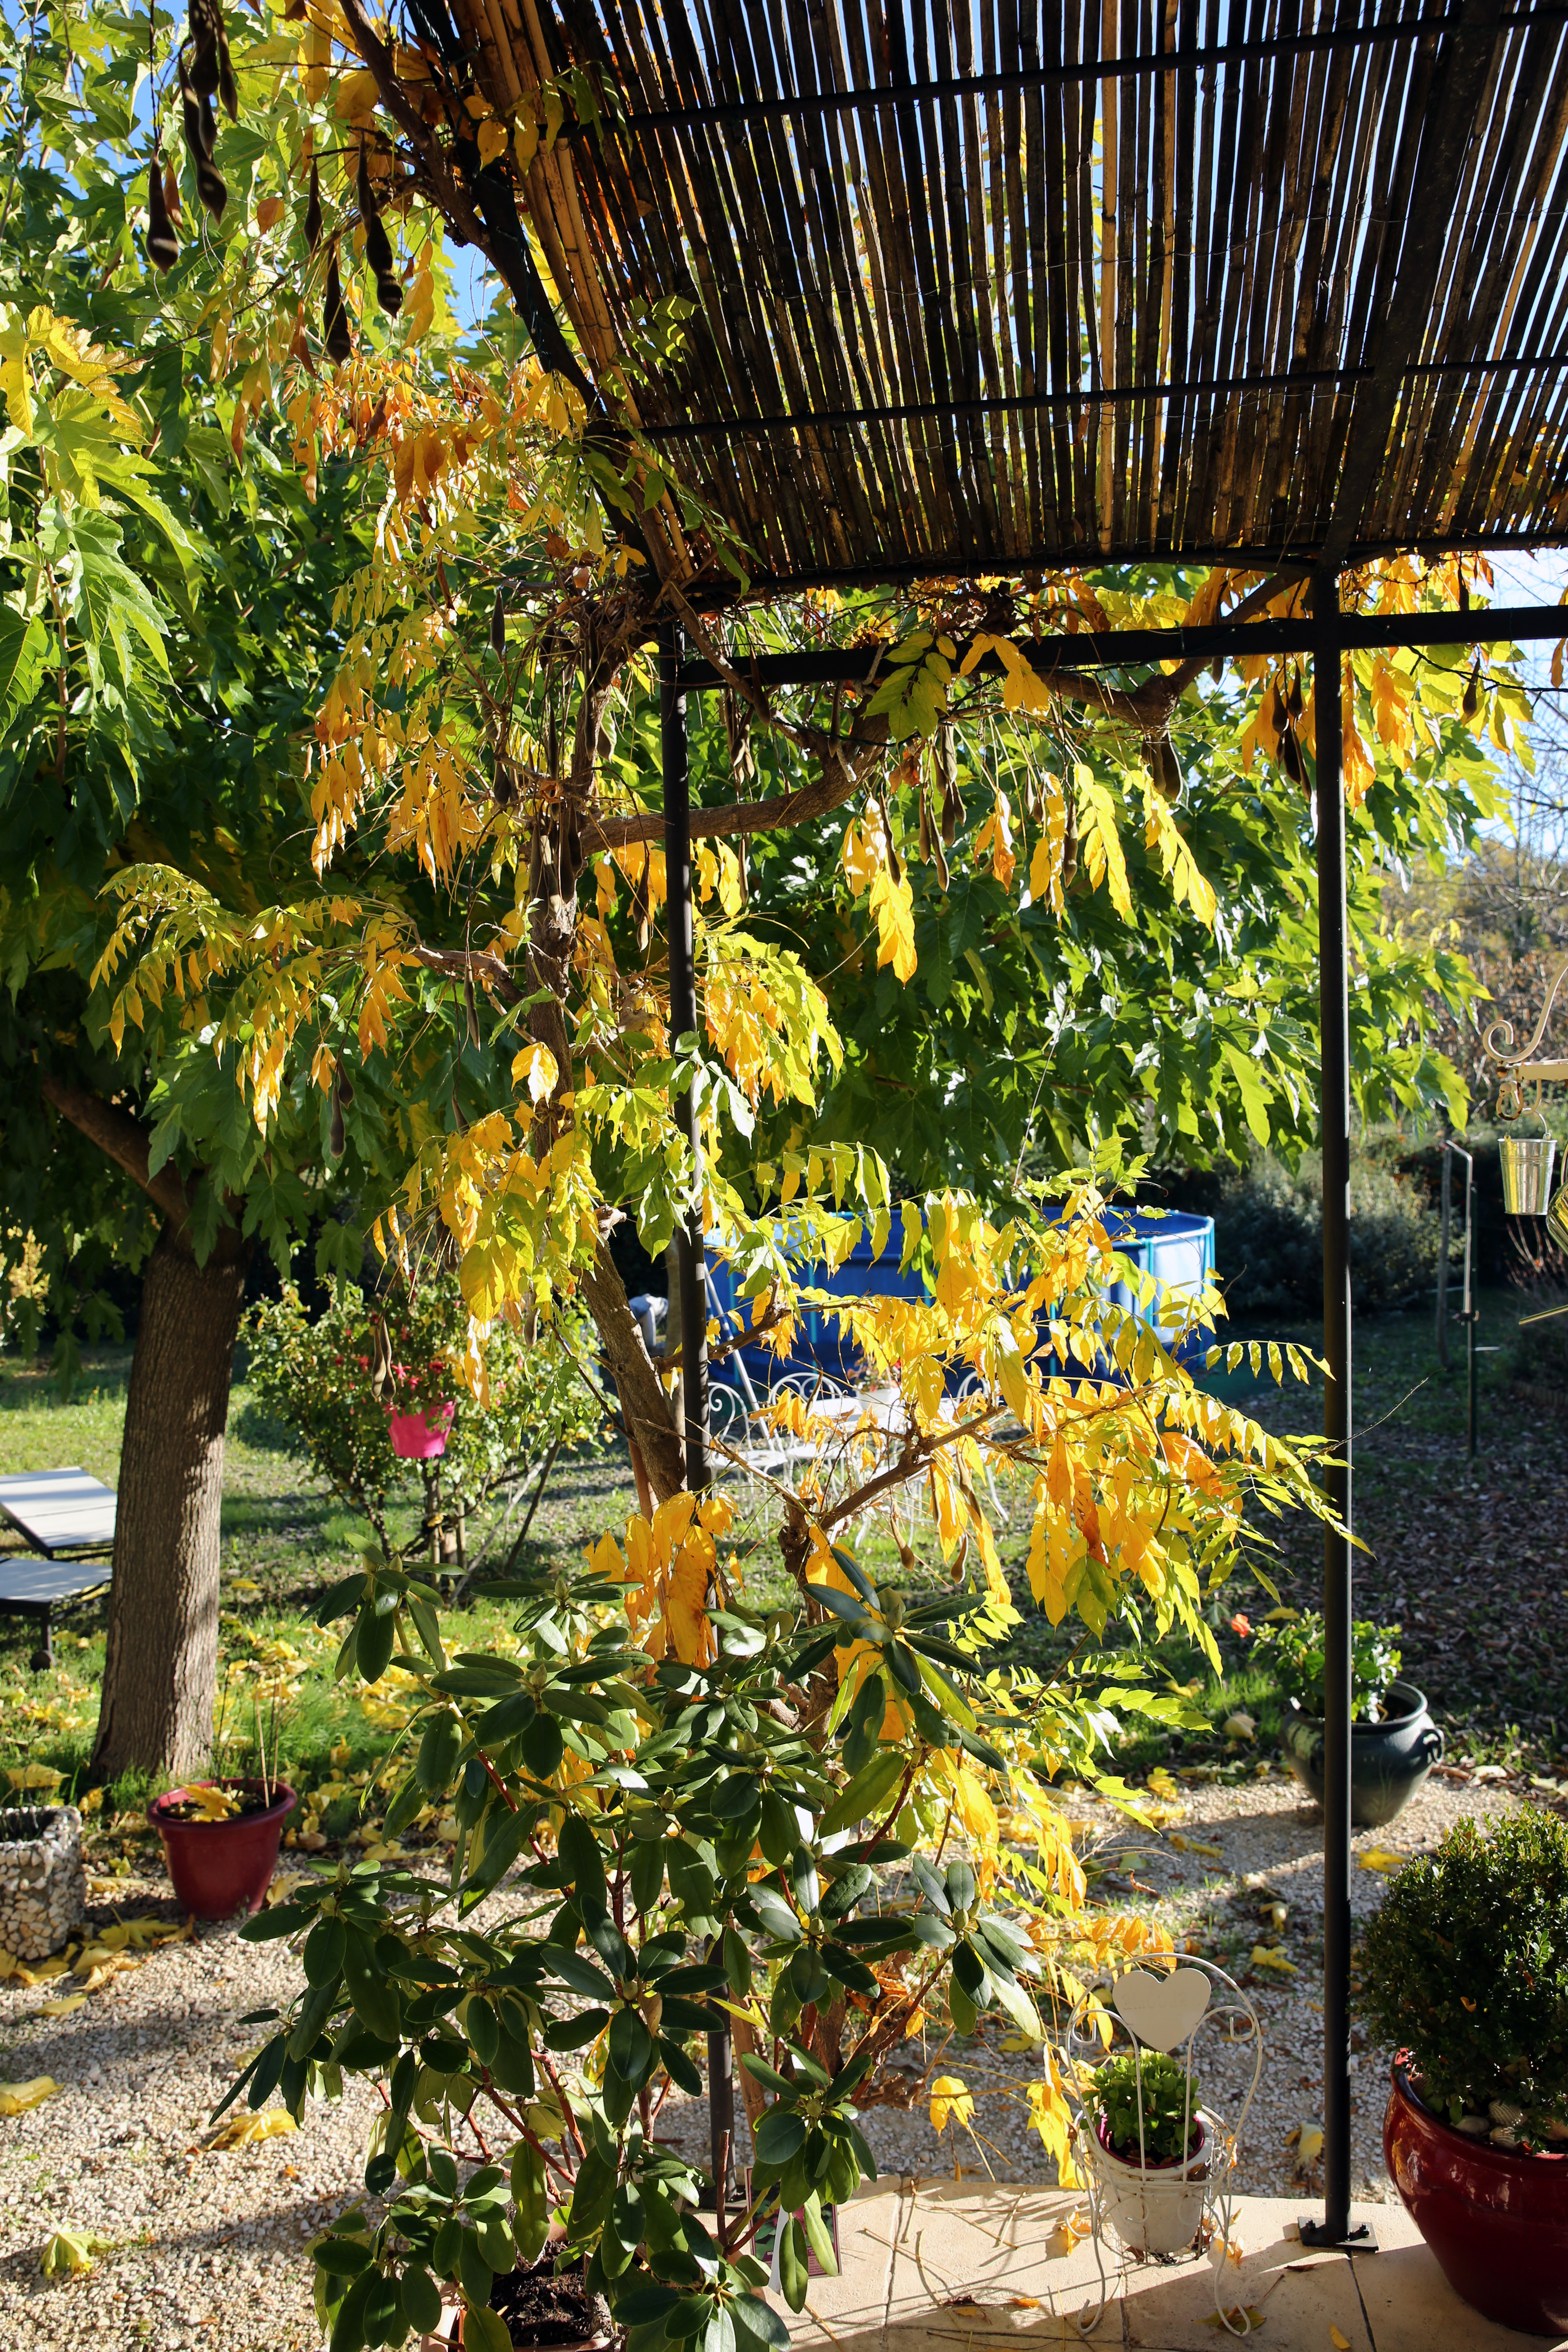
tree, plant, leaf, flower, france, europe, autumn, canon, backyard, botany, garden, flora, greenhouse, terrasse, hiver, jardin, automne, botanical garden, southfrance, languedocroussillon, gard, vgtaux, exterieur, ombrage, cultures, feuillages, tonnelle, bagnolsurcze, plantesgrimpantes, rhodanien, yard, floristry, outdoor structure